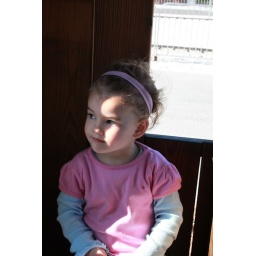
Riding along in the wooden train at the B &amp;amp; O Railroad Museum. 33 months.